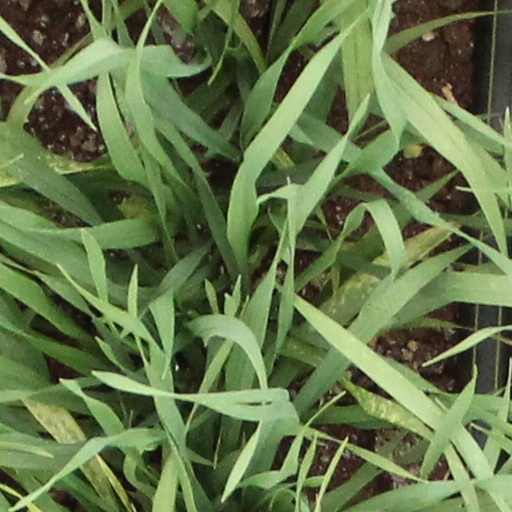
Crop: wheat